Yakov Chubin

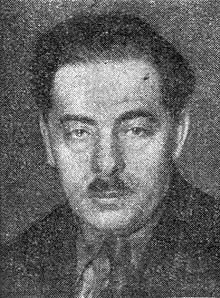

Yakov Abramovich Chubin also known as Yakov Shub, (born Mstsislaw, Mogilev Governorate, 1893 – died Moscow, November 1956) served as the seventh first secretary of the Communist Party of the Turkmen SSR.